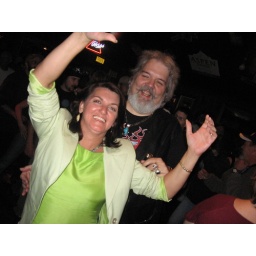
The Heaters rock Americade at Duffy's Tavern in Lake George, one of the country's biggest motorcycle rallies.